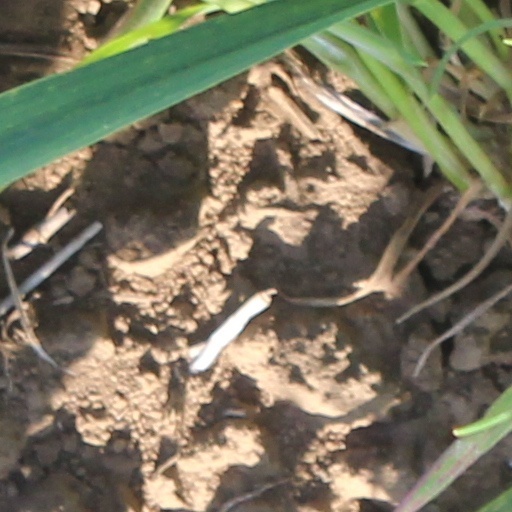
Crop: wheat